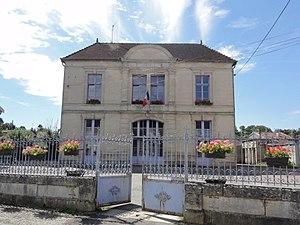
Morley (Meuse) mairie-école
Morley est une commune française située dans le département de la Meuse, en région Grand Est.